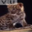
Label: leopard